P. G. T. Beauregard

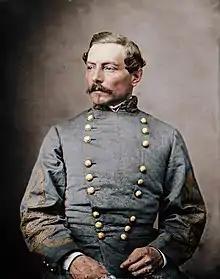
Pierre Gustave Toutant de Beauregard

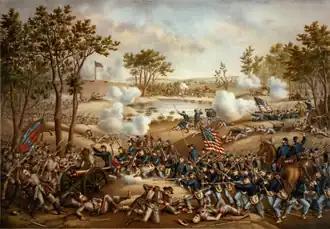
The Battle of Cold Harbor, May 31 – June 12, 1864

Having become a political liability in Virginia, Beauregard was transferred to Tennessee to become second-in-command to General Albert Sidney Johnston (no relation to Joseph E. Johnston) in his Army of Mississippi, effective March 14, 1862. The two generals planned the concentration of Confederate forces to oppose the advance of Maj. Gen. Ulysses S. Grant before he could combine his army with that of Maj. Gen. Don Carlos Buell in a thrust up the Tennessee River toward Corinth, Mississippi. The march from Corinth was plagued by bad weather, which delayed the army's arrival by several days, and during that time, several contacts were made with Union scouts. Because of this, Beauregard felt the element of surprise had been lost and recommended calling off the attack, but Johnston decided to proceed with the plan. In the Battle of Shiloh, which began April 6, 1862, the Confederates launched a surprise attack against Grant's Army of the Tennessee, which despite days of prior reports of Confederate troop movements, were completely unaware that the entire Army of Mississippi was coming directly at them. Once again a more senior general named Johnston deferred to the junior Beauregard in planning the attack. The massive frontal assault was marred by Beauregard's improper organization of forces—successive attacks by corps in lines long, rather than assigning each corps a discrete portion of the line for a side-by-side assault. This arrangement caused intermingling of units and confusion of command; it failed to concentrate mass at the appropriate place on the line to affect the overall objectives of the attack. In midafternoon, Johnston, who was near the front of the battle action, was mortally wounded. Beauregard, positioned in the rear of the army to send reinforcements forward, assumed command of the army and Johnston's overall Western department (officially designated "Department Number Two"). As darkness fell, he chose to call off the attack against Grant's final defensive line, which had contracted into a tight semicircle backed up to the Tennessee River at Pittsburg Landing.